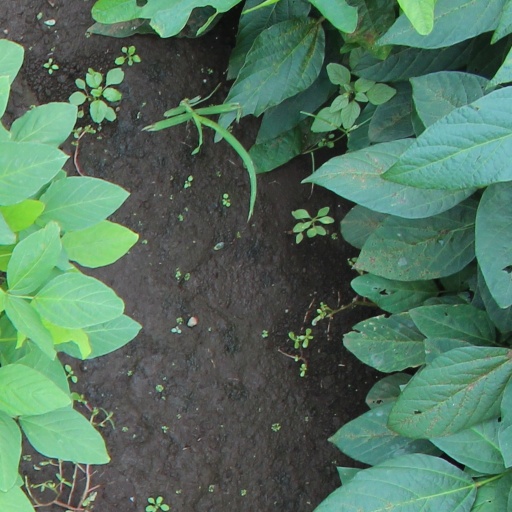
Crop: soybean